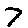
Label: 7